E1 European long distance path

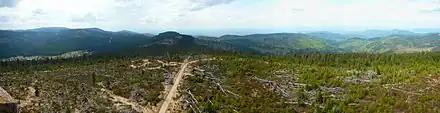
View from Badener Höhe

The E1 in the Black Forest follows pre-existing long-distance paths. It follows the Westweg from the town of Heidelberg on to Schlierbach – Rauenberg – Odenheim – Bretten – Pforzheim – Dobel – Forbach via Kaiser Wilhelm-Turm (a lookout tower) – Badener Höhe – the Mummelsee – Hausach – the Titisee – the peak of the Feldberg – the Schluchsee – Kappel. From there, it follows the Freiburg-Lake Constance Black Forest Trail to Boll, Riedöschingen, Engen, Singen, Langenrain and Konstanz.